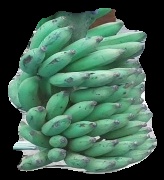
Variety: elakki-bale
Grade: grade3